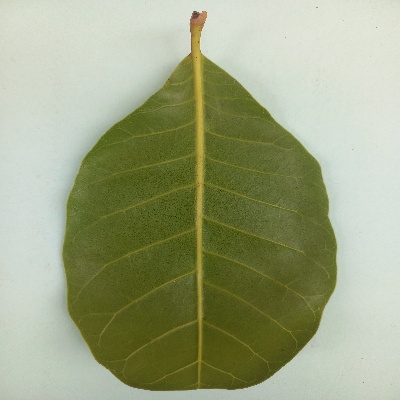
Crop: Cashew
Condition: healthy